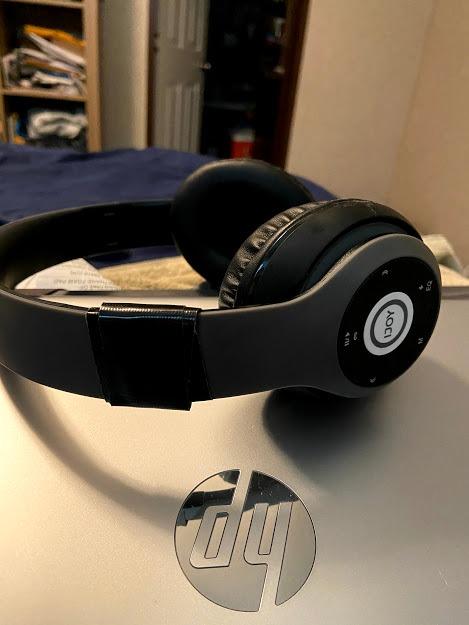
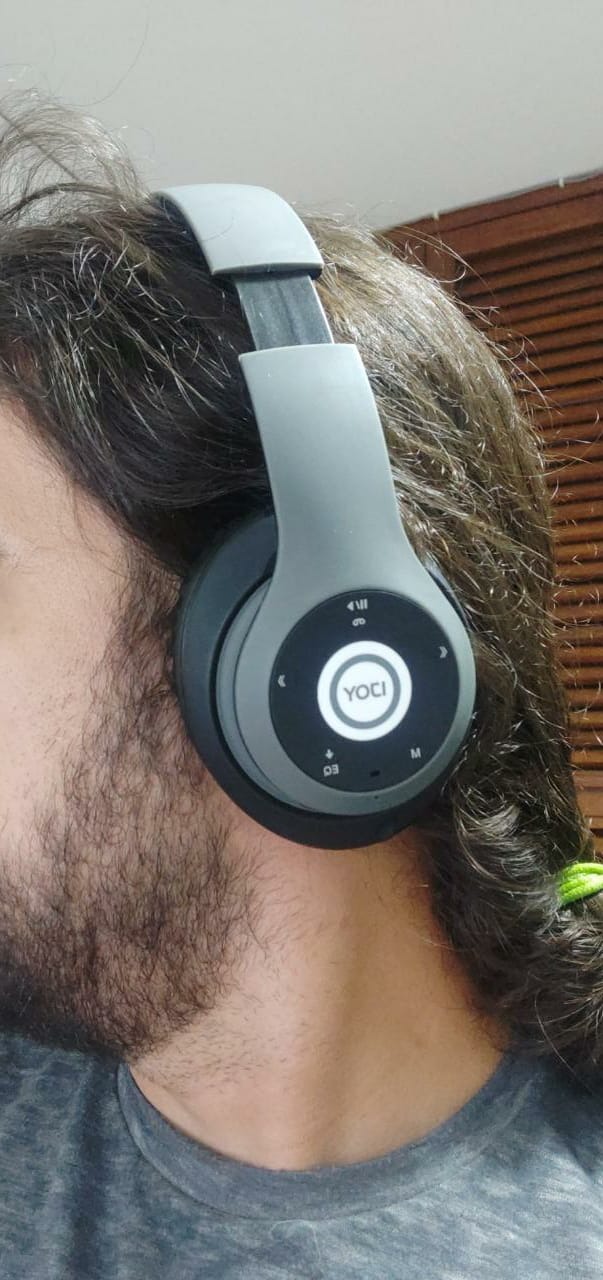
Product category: headphones
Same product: yes